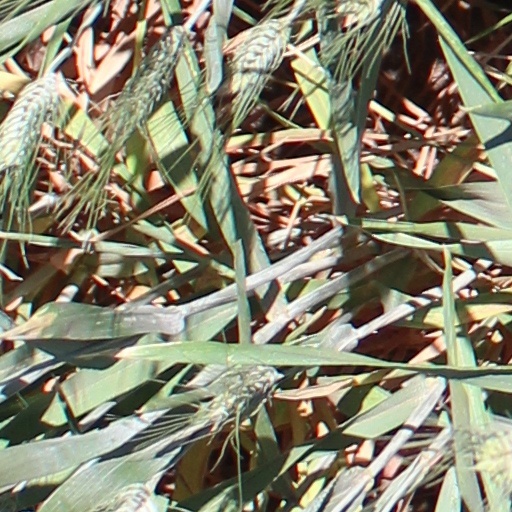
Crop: wheat